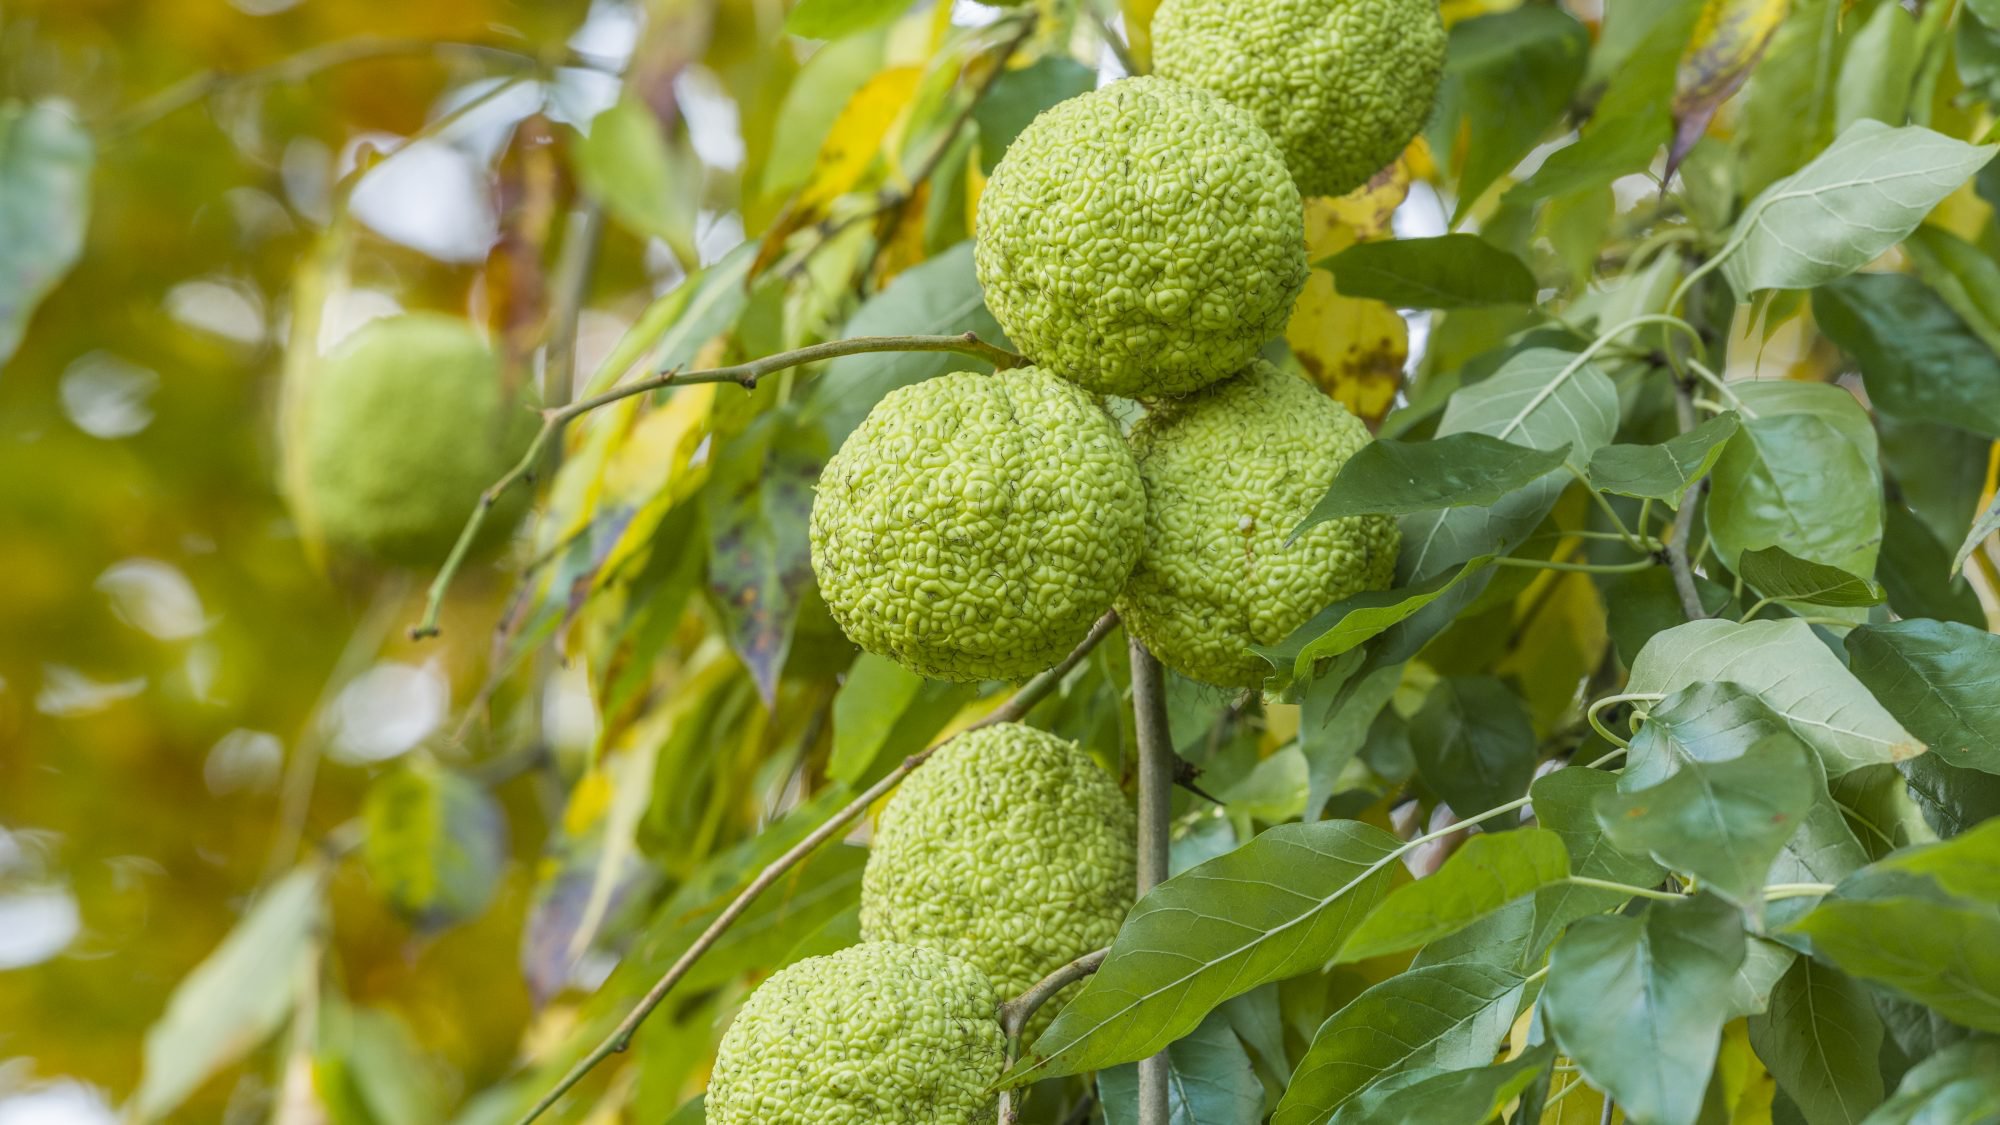
Label: Orange